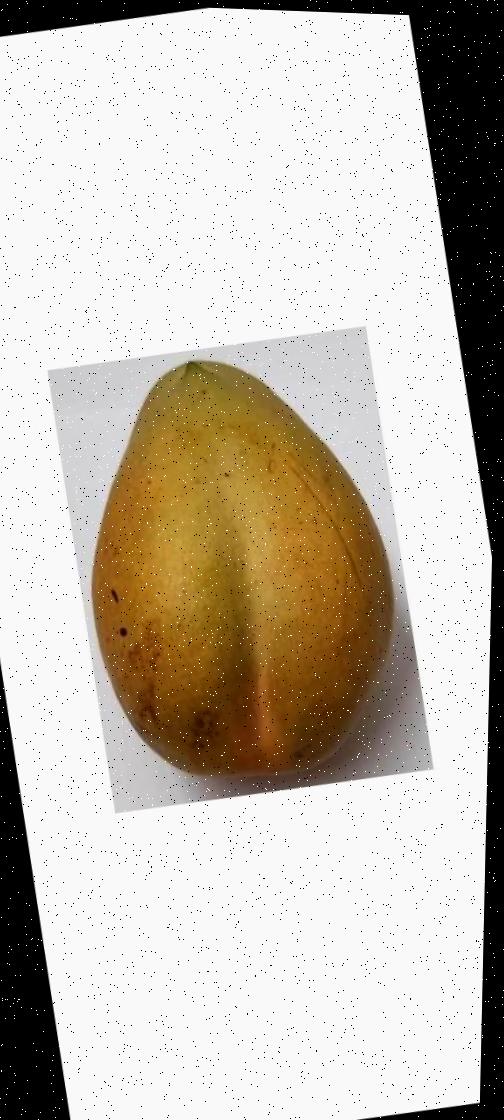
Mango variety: Bari-11